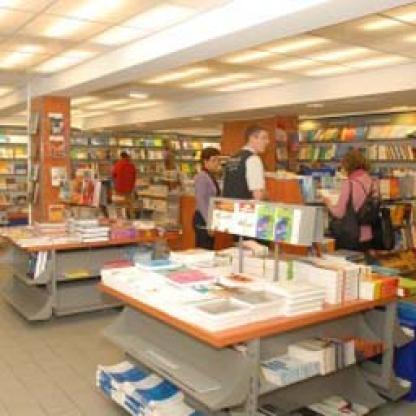
Scene: Indoor